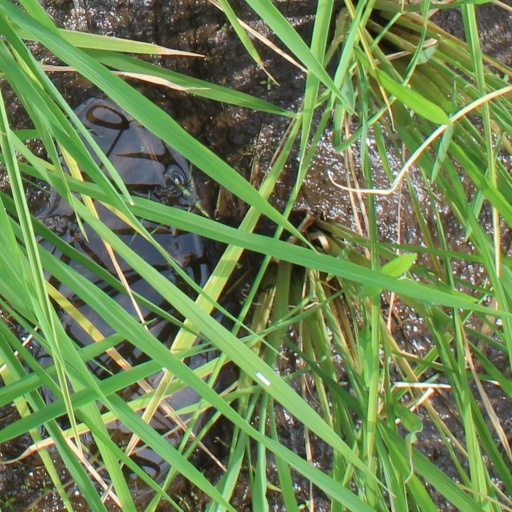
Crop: rice